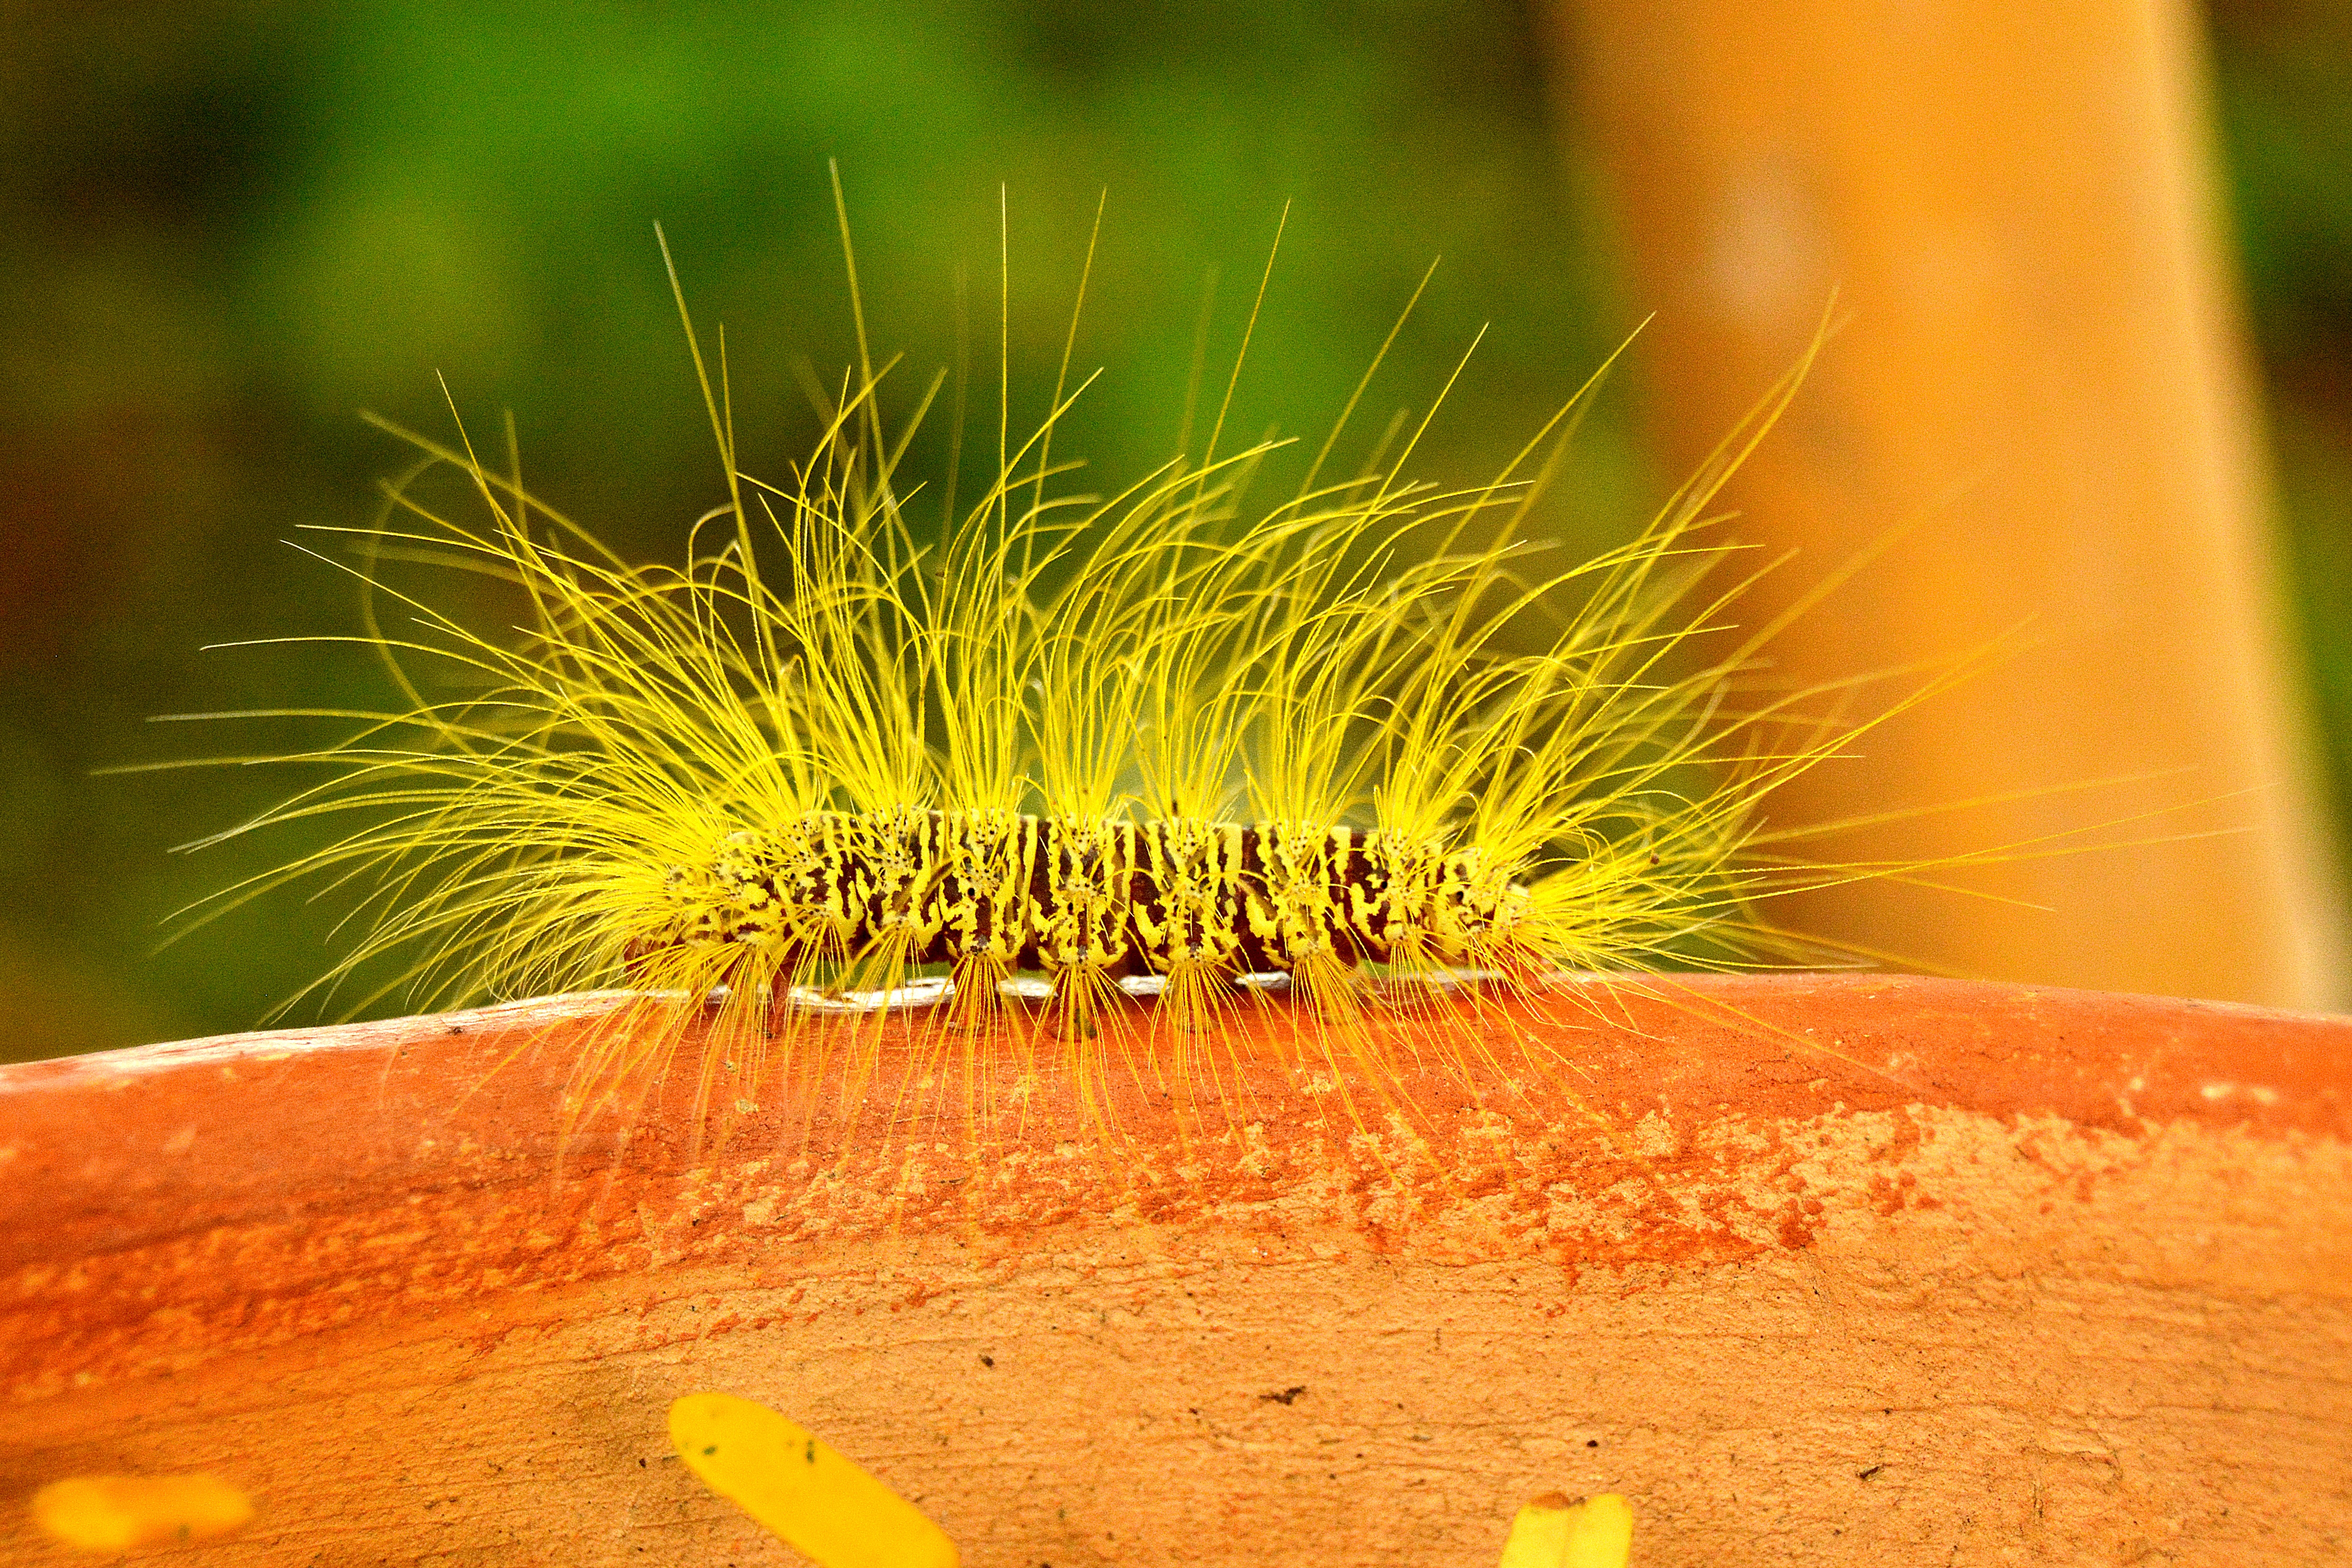
nature, grass, photography, green, fluffy, insect, yellow, fauna, invertebrate, caterpillar, close up, hairy, rare, larva, macro photography, arthropod, grass family, plant stem, moths and butterflies